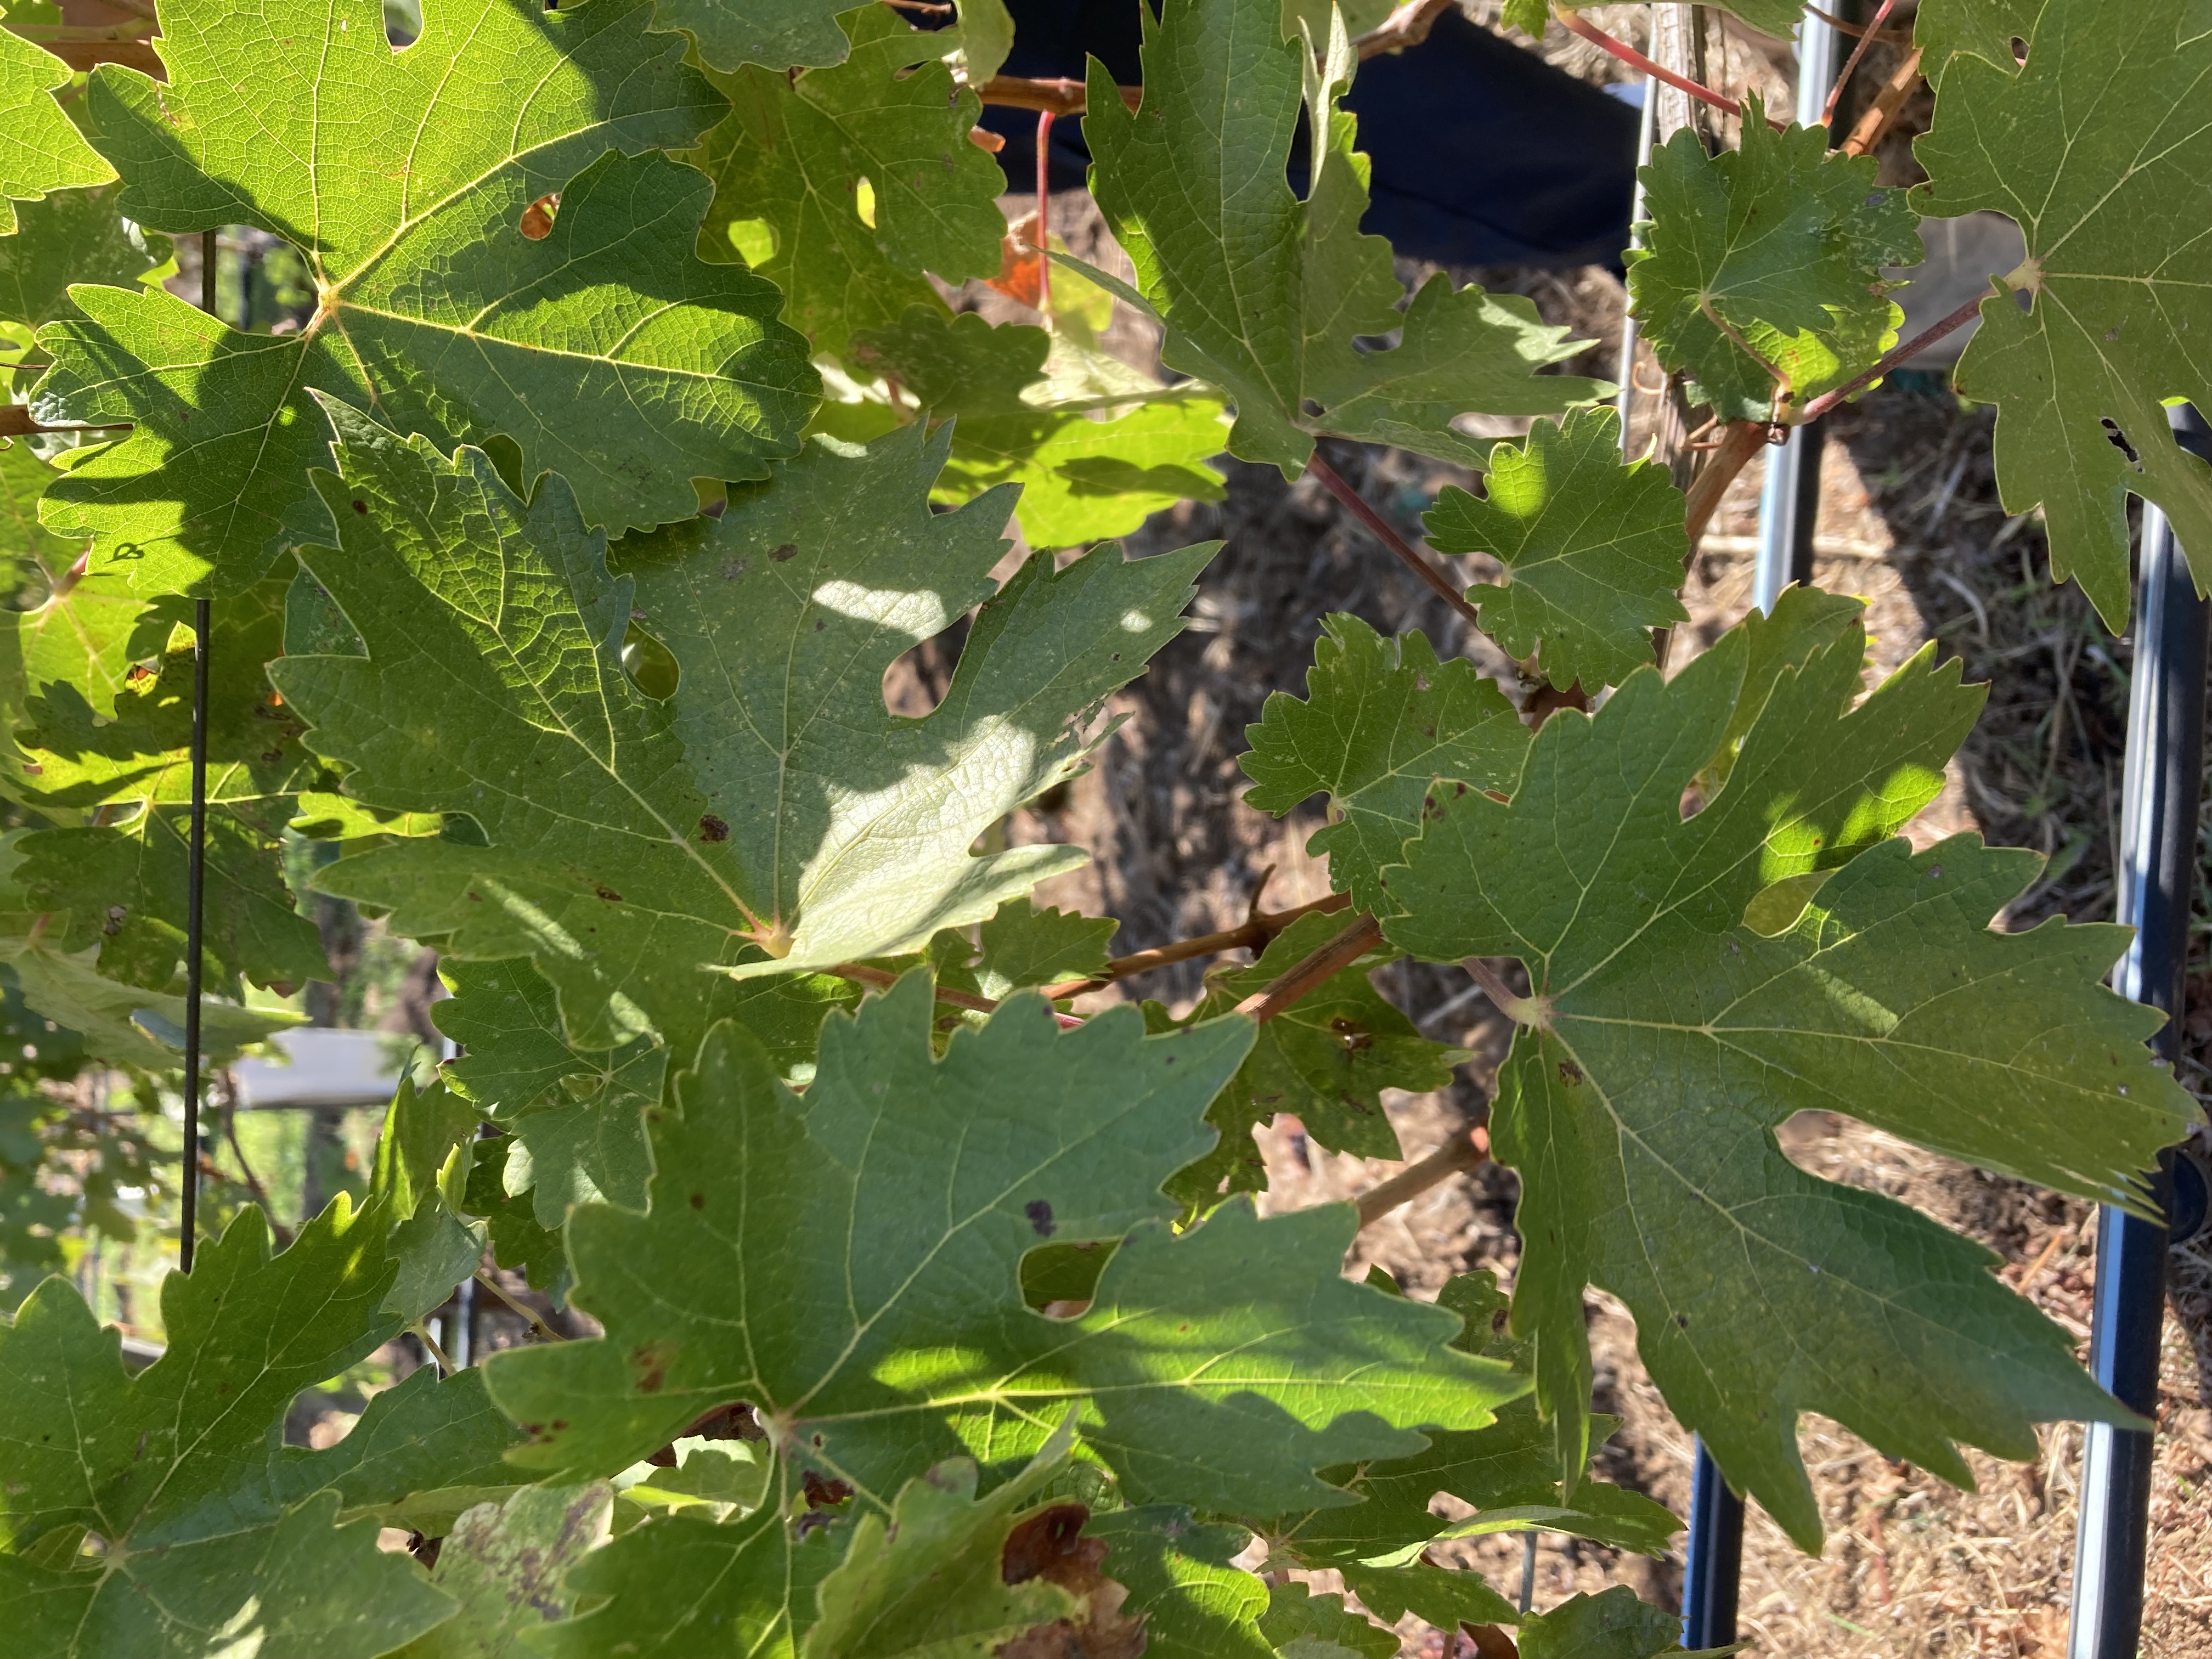
Label: No Virus